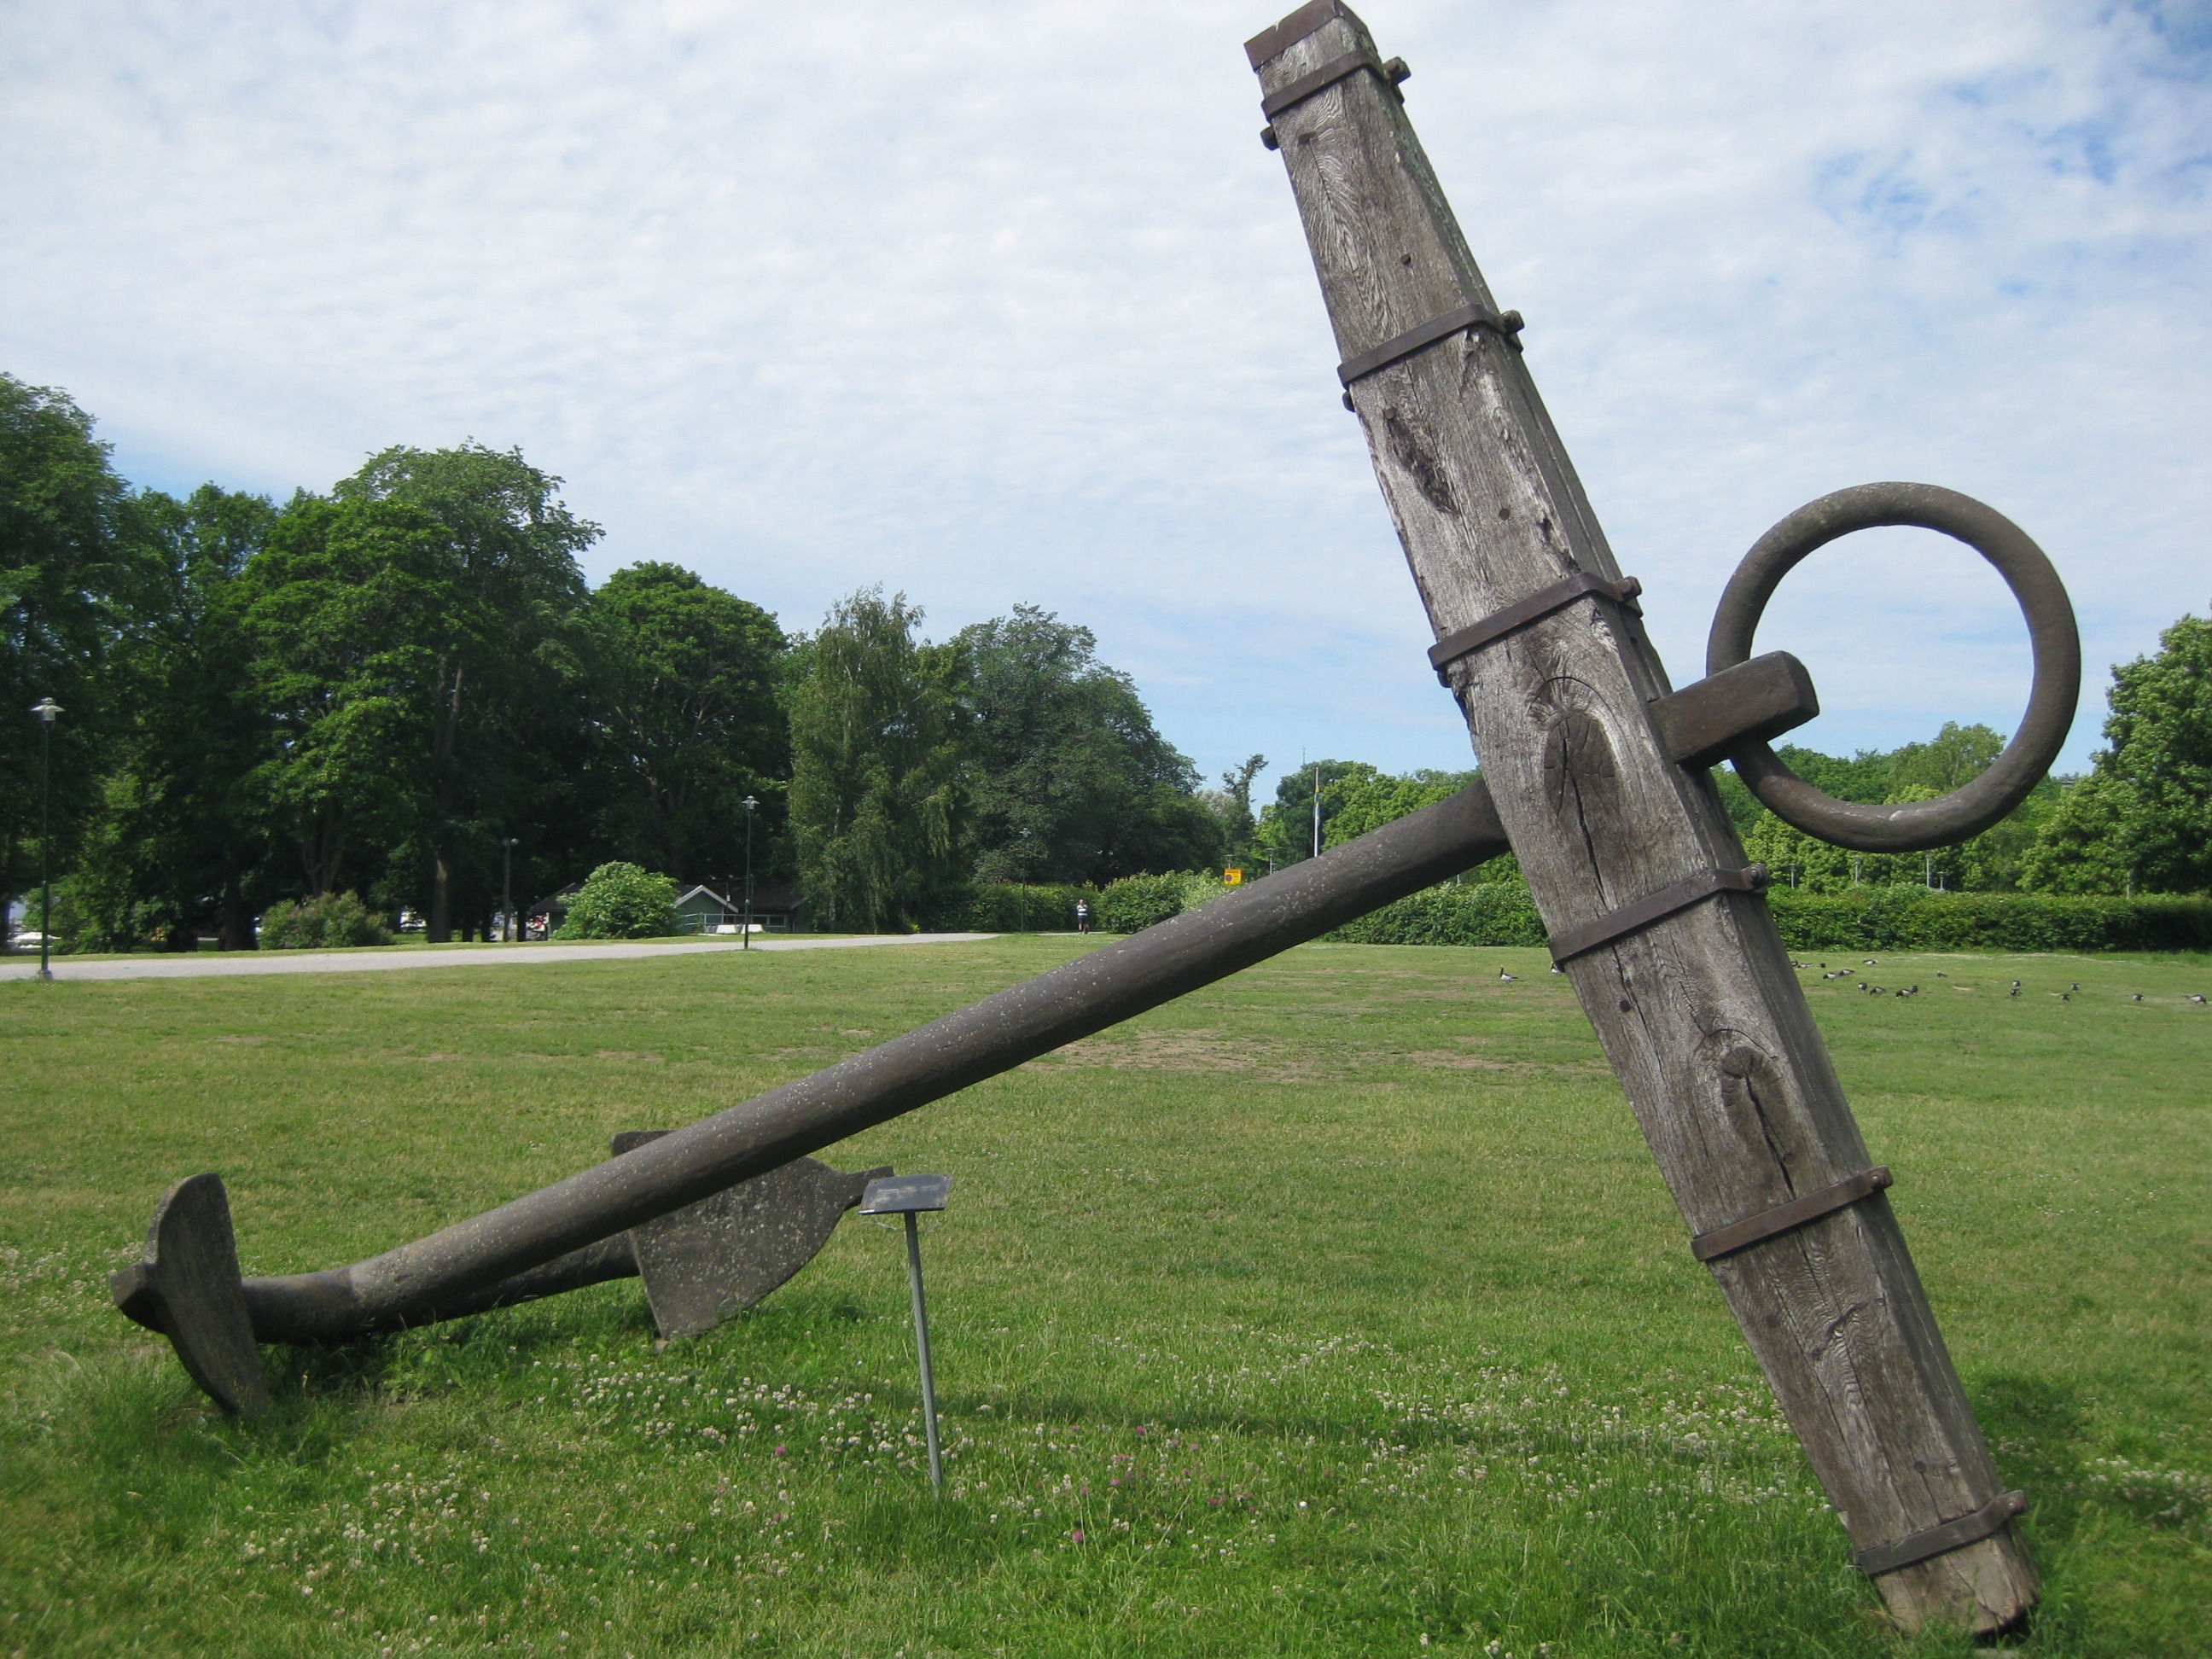
sea, wood, ship, monument, weapon, sculpture, playground, anchor, cannon, shipping, man made object, human settlement